Peter A. Munch

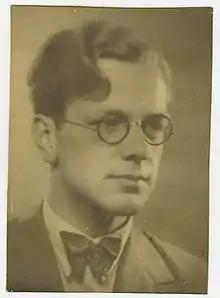

Peter Andreas Munch (December 19, 1908 – January 10, 1984) was a Norwegian-born sociologist, educator, and writer. In 1948, he immigrated to the United States as a post-doctoral research fellow studying Norwegian-American rural sociology in the Midwest. He ended his professional career at Southern Illinois University, with a focus on graduate studies and sociological research based on trips to the remote South Atlantic island Tristan da Cunha.